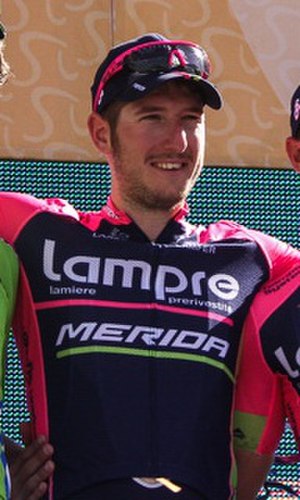
Sacha Modolo
Sacha Modolo er en professionel italiensk landevejscykelrytter, som kører for EF Education First-Drapac. Modolo blev professionel for det irskregistreret hold Colnago CSF Inox i 2010.